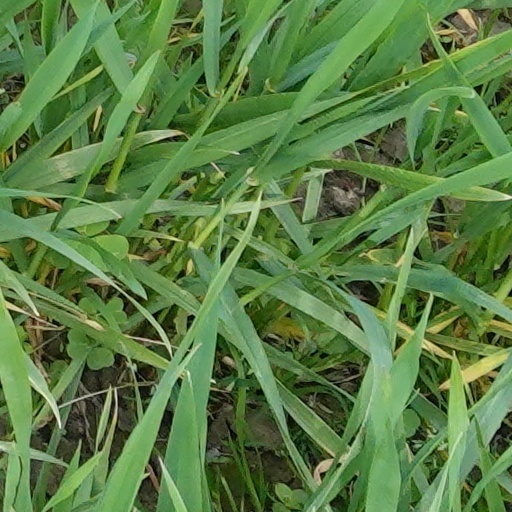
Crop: wheat